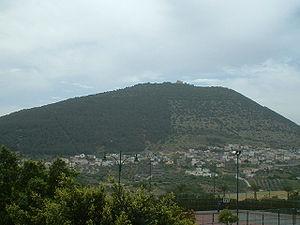
Le pèlerinage du pape Paul VI en Terre sainte se déroula du 4 au 6 janvier 1964. C'est la première fois depuis le pape Pie VII que le souverain pontife quittait l'Italie pour participer à un voyage à l'étranger. Ce pèlerinage en Terre sainte contribua à donner à Paul VI l'image d'un pape pèlerin.